Blanche of Namur

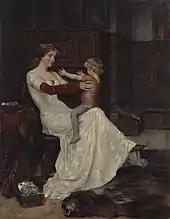
Albert Edelfelt's romanticised painting of Blanche of Namur and her son Haakon, singing the children's song "Rida rida ranka, hästen heter Blanka... ("Riding a horse named Blanche...")"

The future saint Bridget of Sweden served as "magistra" or mistress of the robes to the queen at an unknown period, and regularly socialized with the royal couple before she left Sweden for Rome in 1349, and Bridget left descriptions of them and their court. In the will of the royal couple from 1 May 1346, they made large donations to Bridget's planned Vadstena Abbey and asked to be buried there. Bridget, however, opposed their burial in her convent, and described the royal couple in a negative fashion. She accused Queen Blanche of having been a negative influence on state affairs by discrediting capable advisers before the king; "She is a snake with the tongue of a harlot, the bile of dragons in her heart and the most bitter poison in her flesh. Therefore all her eggs became poisonous. Lucky are those who never experience their burden." Bridget expressed great dislike over the fact that the king and queen decided to live in a marriage without intercourse after the queen's seventh pregnancy; she claims that this was the reason for the king's rumored homosexuality, that Queen Blanche had been responsible when King Magnus made his controversial favorite Bengt Algotsson duke of Finland, and that Algotsson was the lover of them both.